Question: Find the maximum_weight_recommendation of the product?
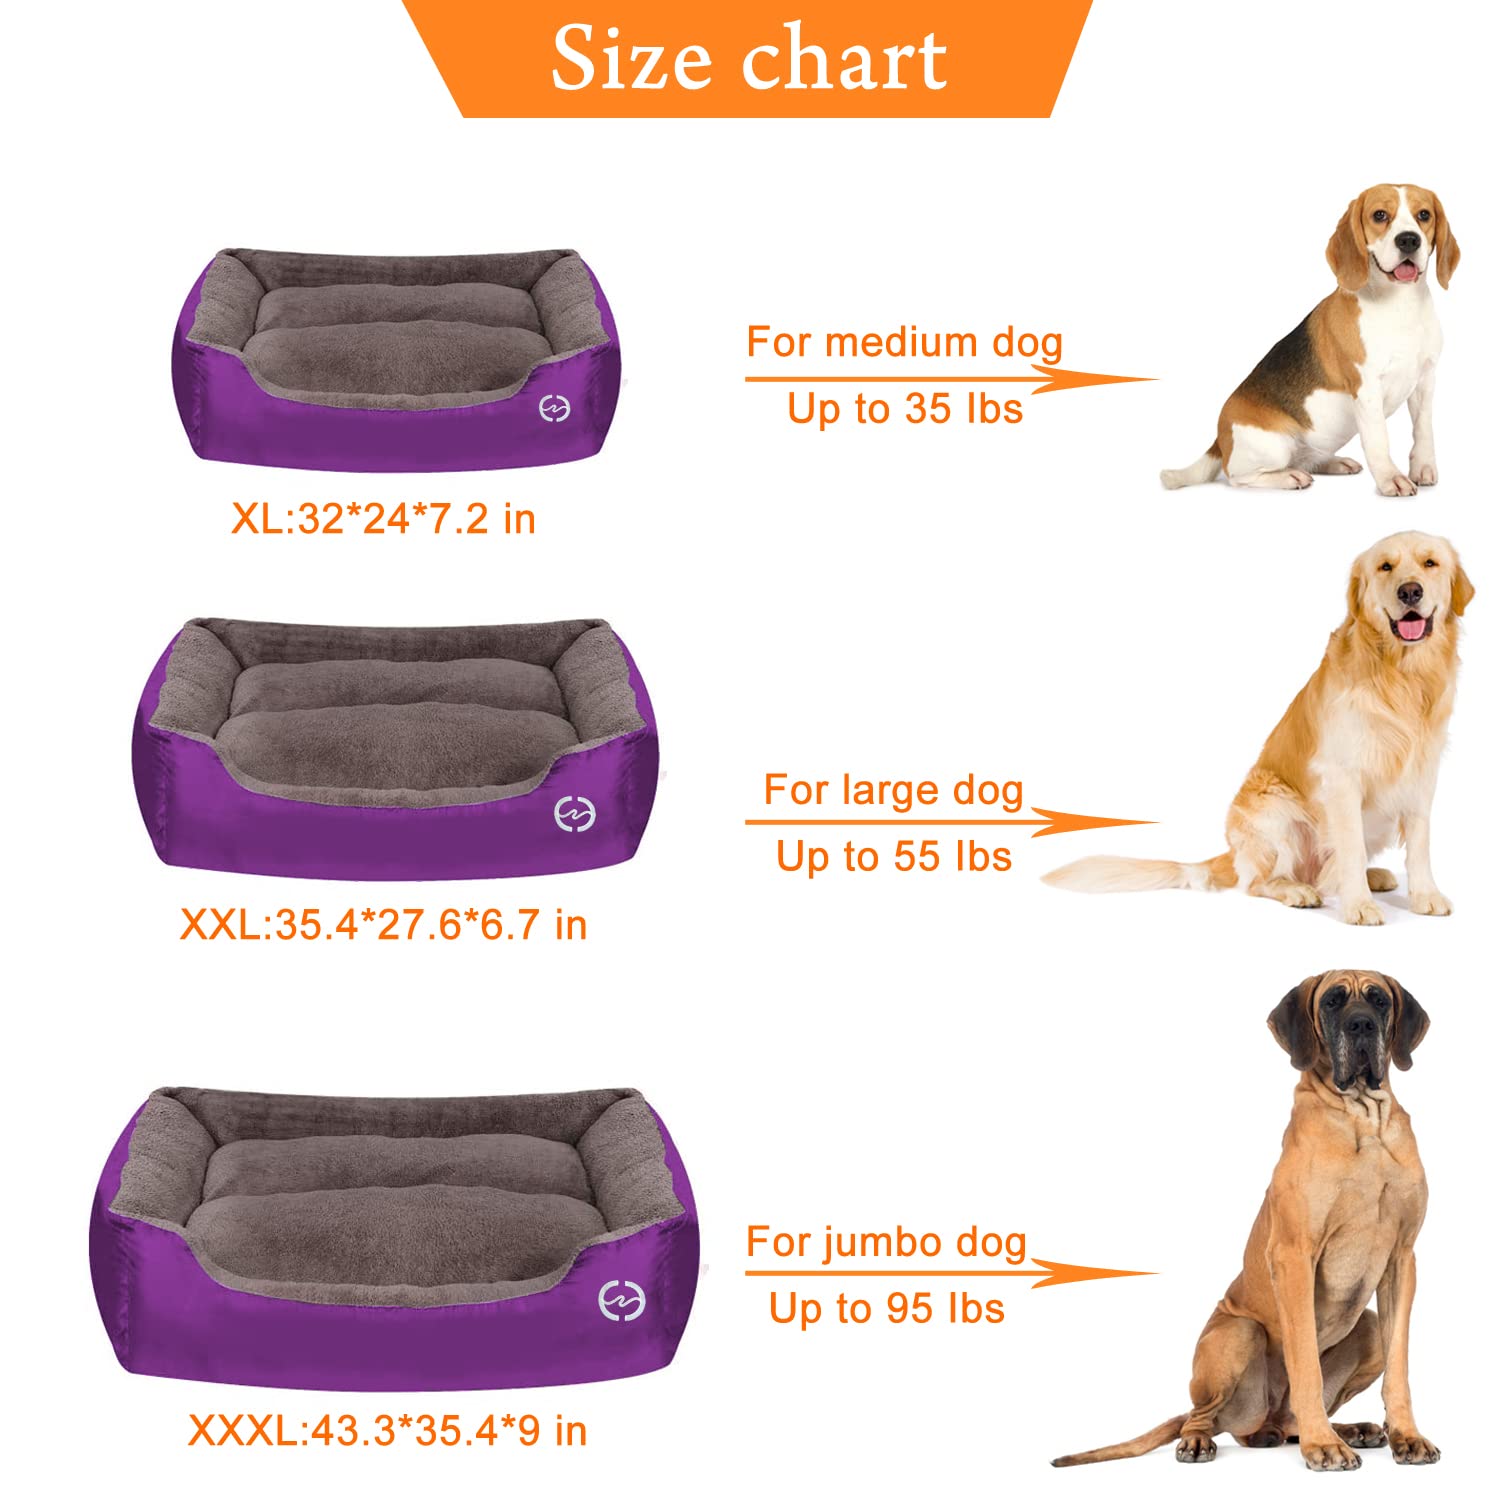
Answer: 95 pound